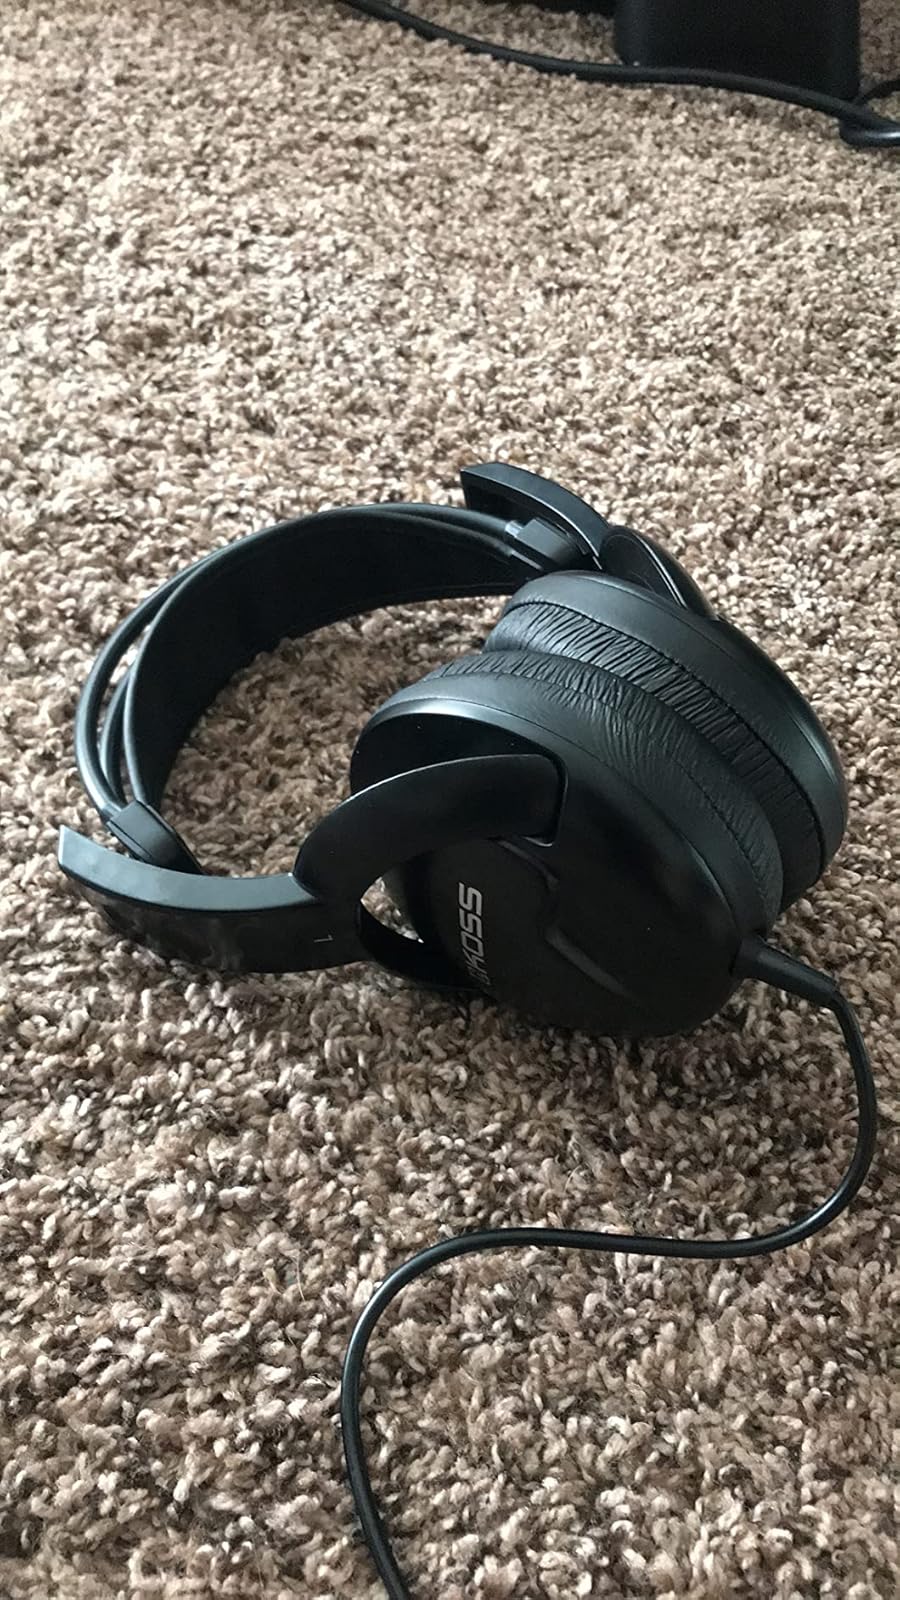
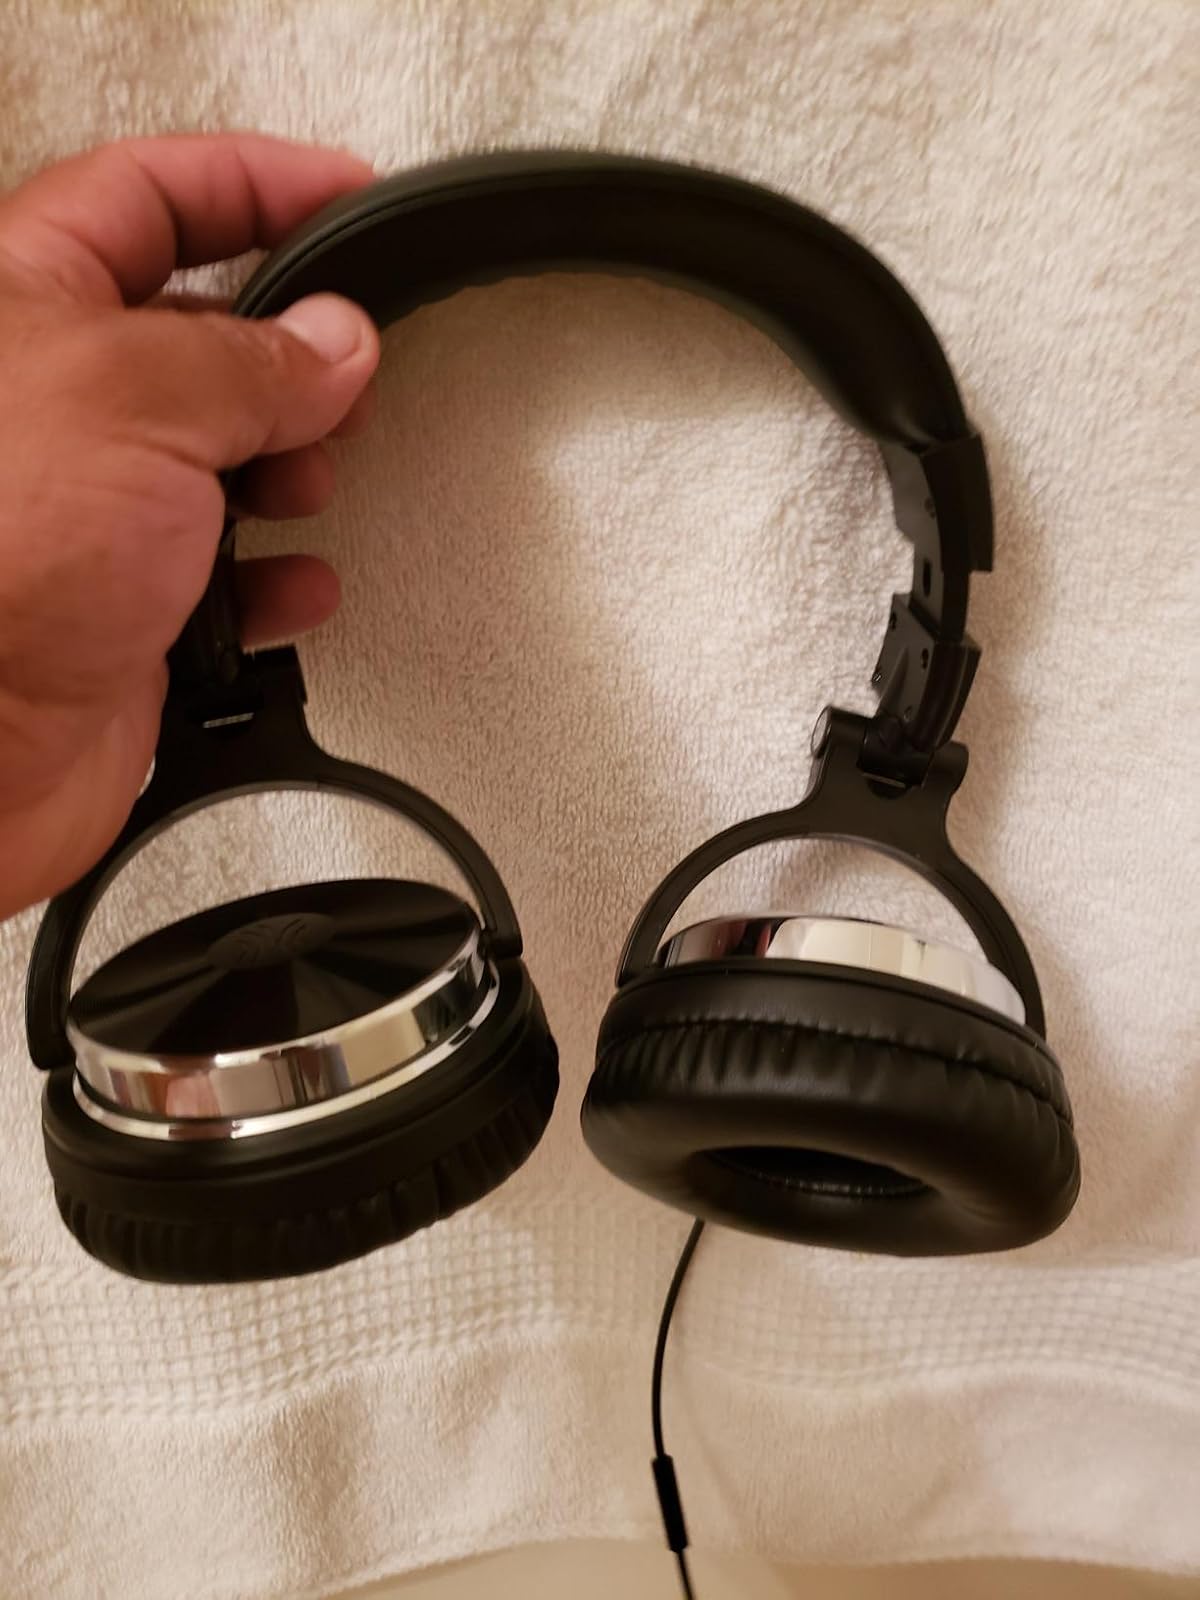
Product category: headphones
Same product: no